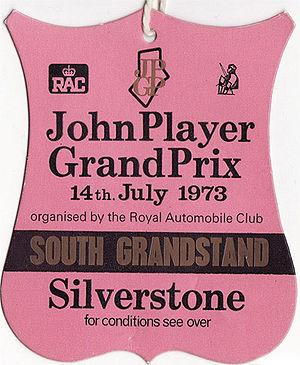
Résultats du Grand Prix de Grande-Bretagne de Formule 1 1973 qui a eu lieu sur le circuit de Silverstone le 14 juillet 1973.